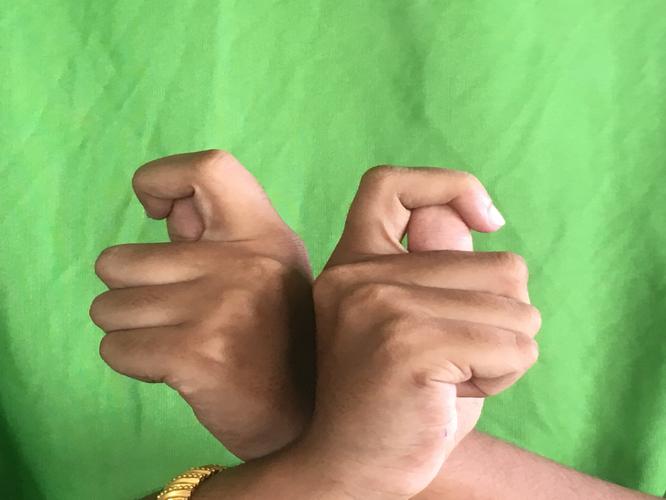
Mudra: Berunda
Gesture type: double_hand